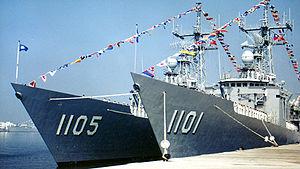
Le ROCS Chi Kuang est une frégate de classe Cheng Kung de la Marine de la république de Chine.
Voici la liste des navires de la Marine de la république de Chine en service.
Le ROCS Cheng Kung est une frégate de classe Cheng Kung de la Marine de la république de Chine.
La classe Cheng Kung est une classe de frégate de la Marine de la république de Chine.